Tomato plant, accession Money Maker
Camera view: vertical (180 deg); turntable rotation: 240 degrees
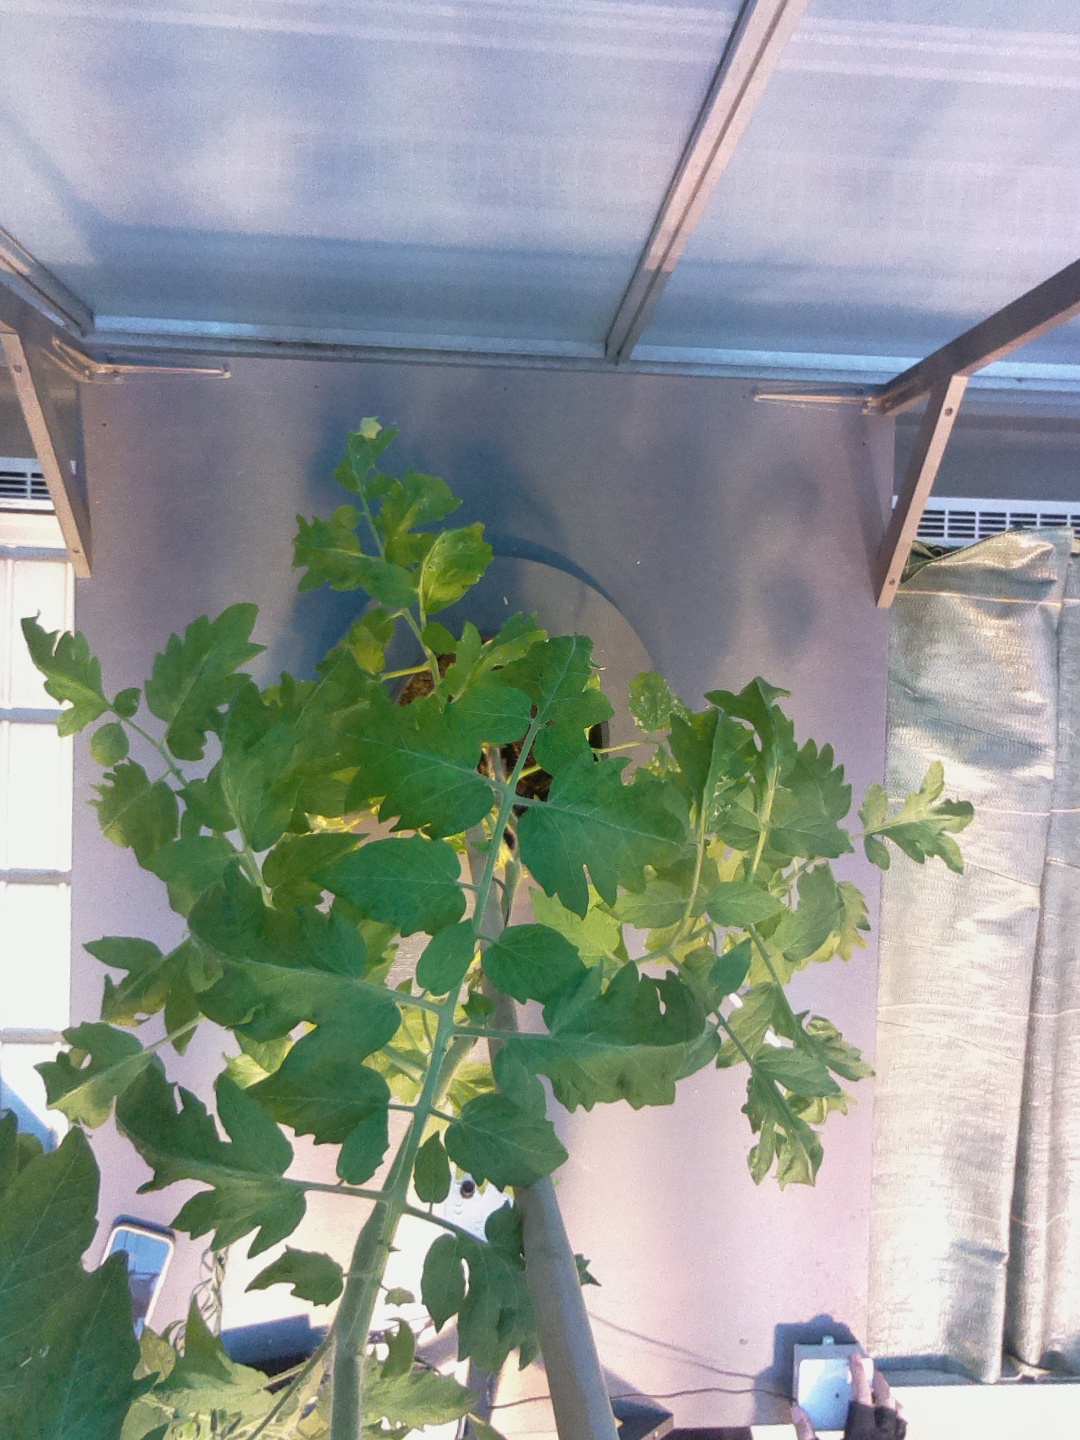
BBCH growth stage 66: Full flowering, 60%-70% of flowers open, more petals falling